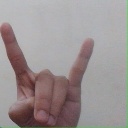
अक्षर: श